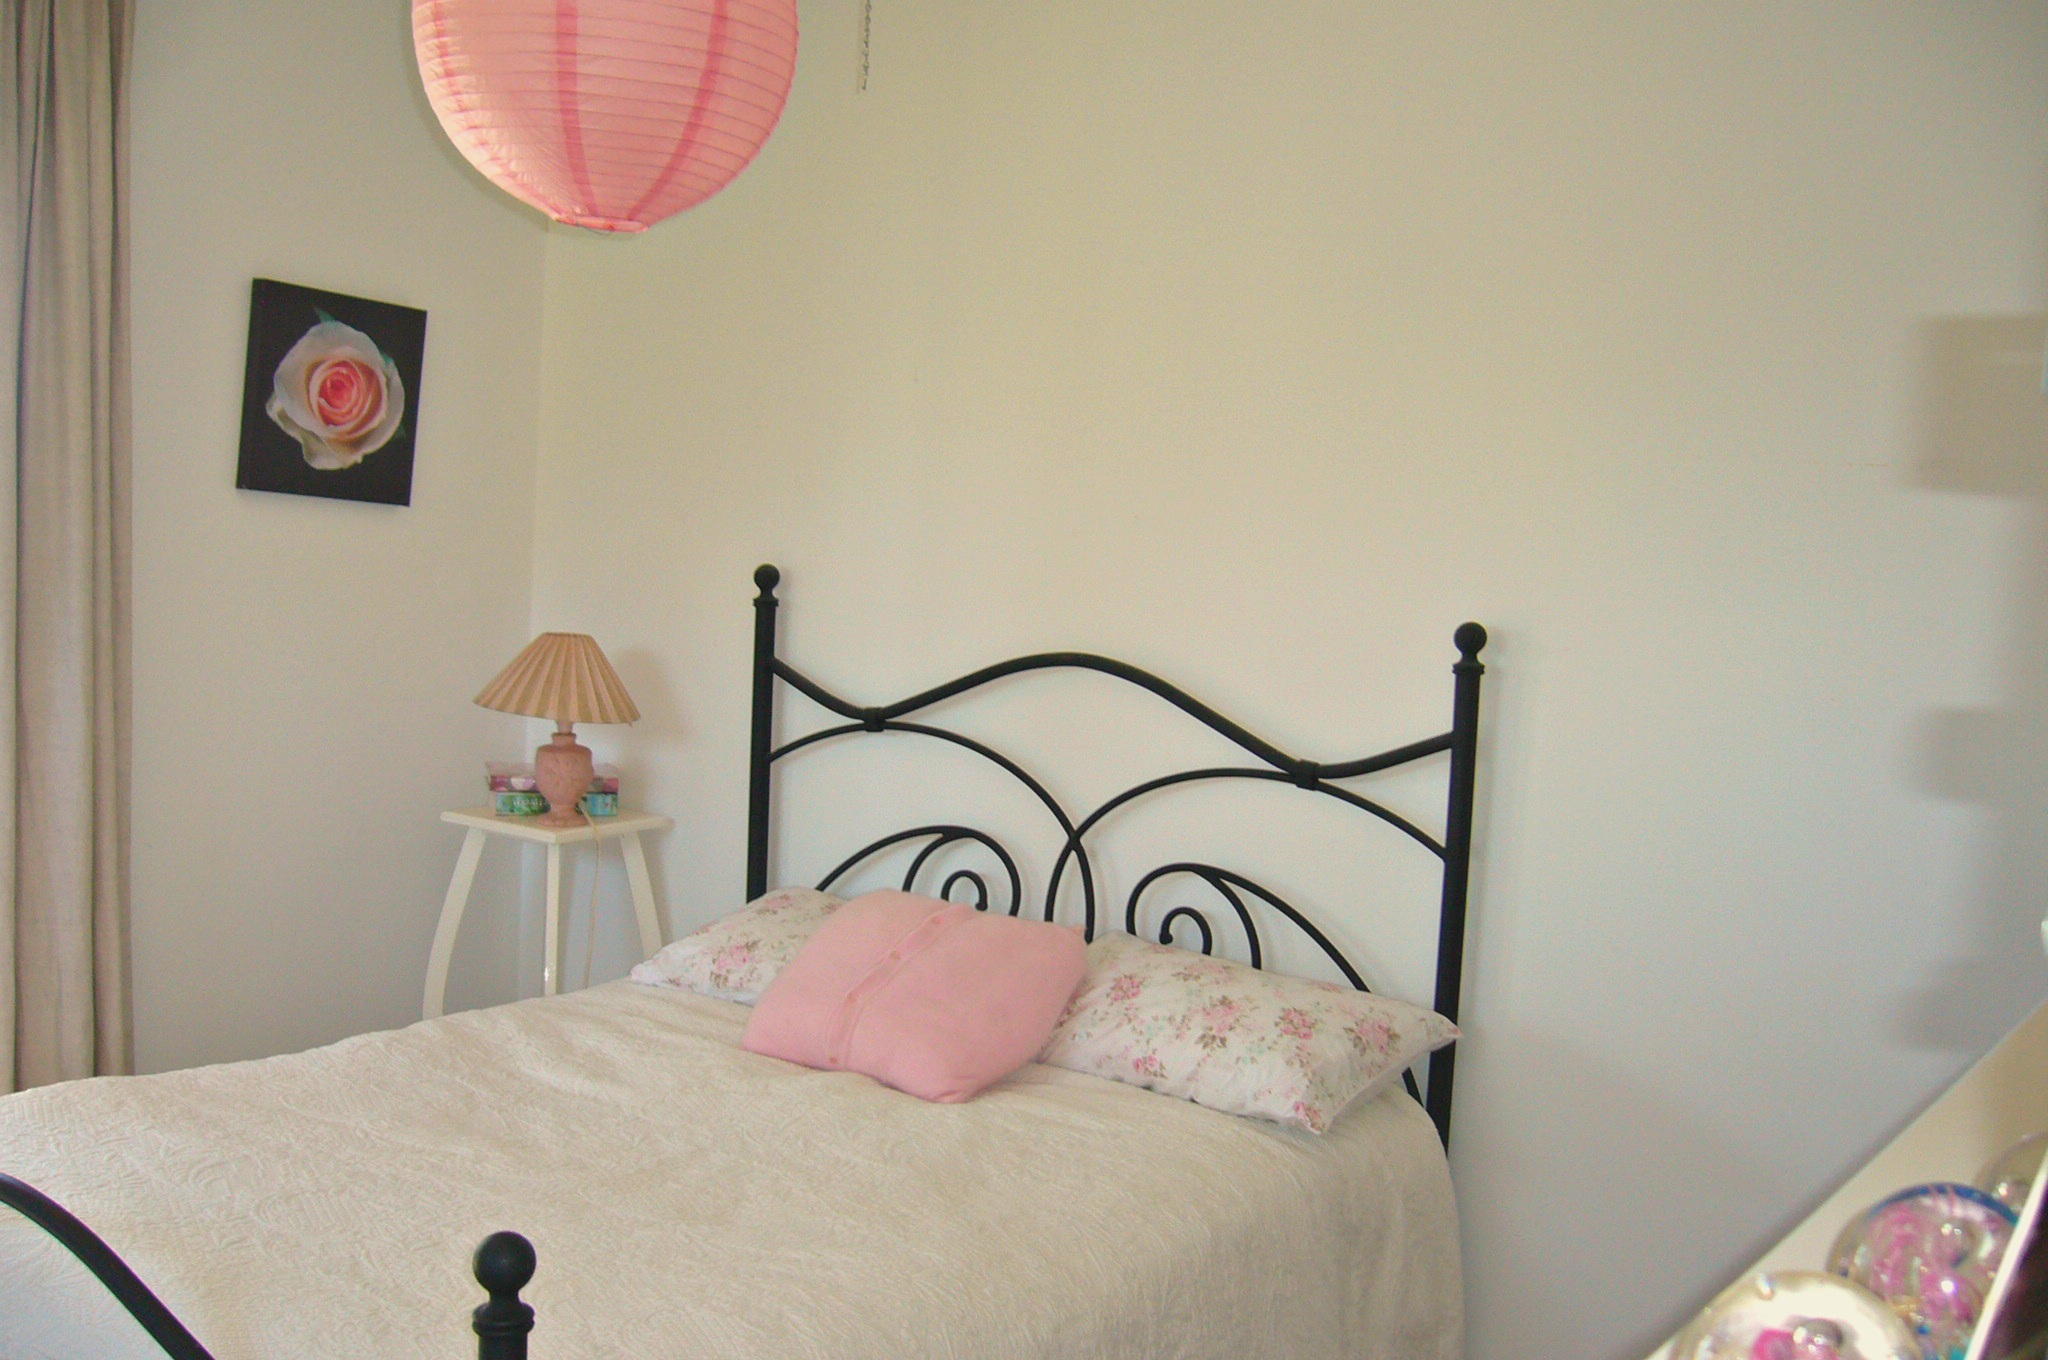
light, white, young, cottage, romantic, property, furniture, room, pink, bedroom, apartment, interior design, product, bed, bed sheet, girl's